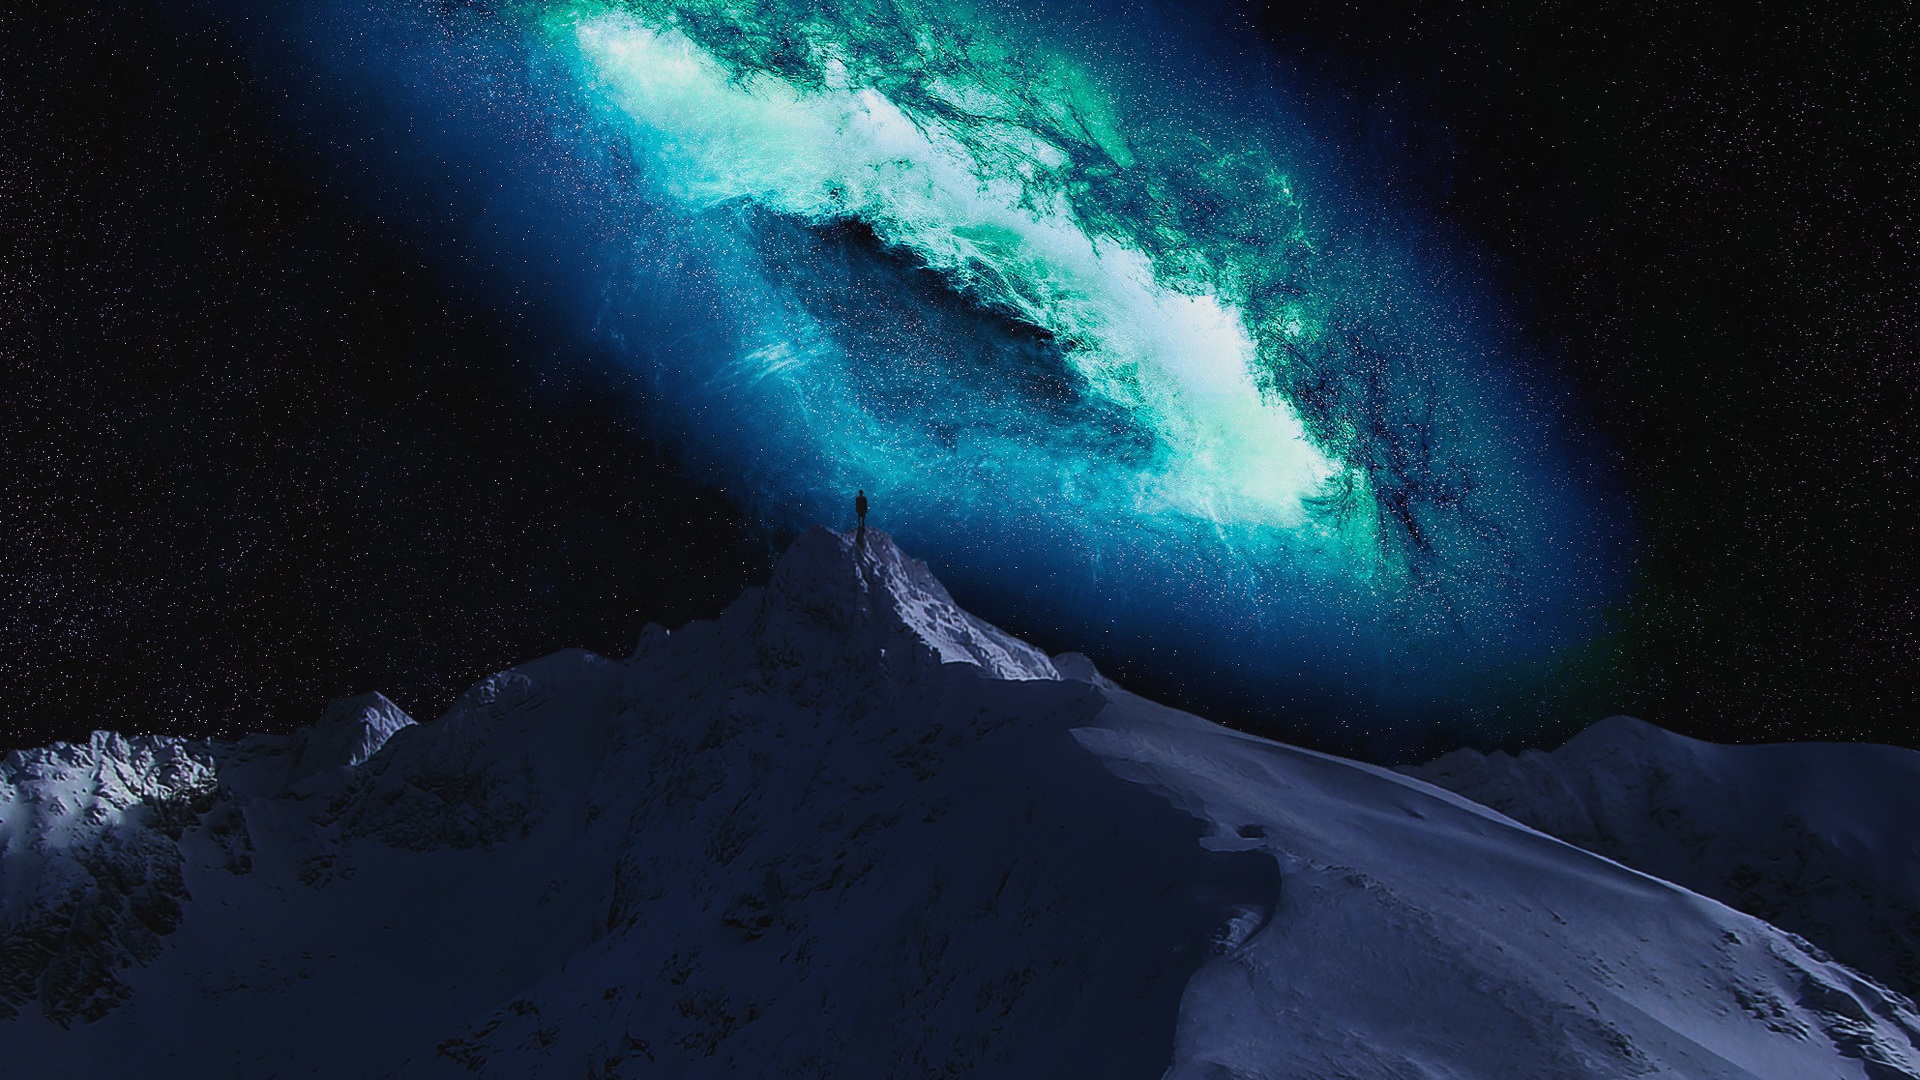
landscape, nature, mountain, snow, cold, winter, sky, atmosphere, peaceful, space, peace, galaxy, aurora, outer space, mountain landscape, mountaineering, earth, mount, planet, screenshot, nevado, astronomical object, atmosphere of earth, geological phenomenon